Airways Airsports

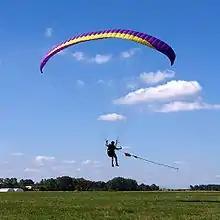
Paraglider towed launch

Airways train pilots using a static winch for paragliding training. Compared to training on the hill, this is a faster and less physically demanding way to try out paragliding, as Darley Moor airfield is big enough for the winch to be moved around if the wind changes.